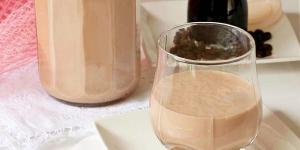
baileys casero